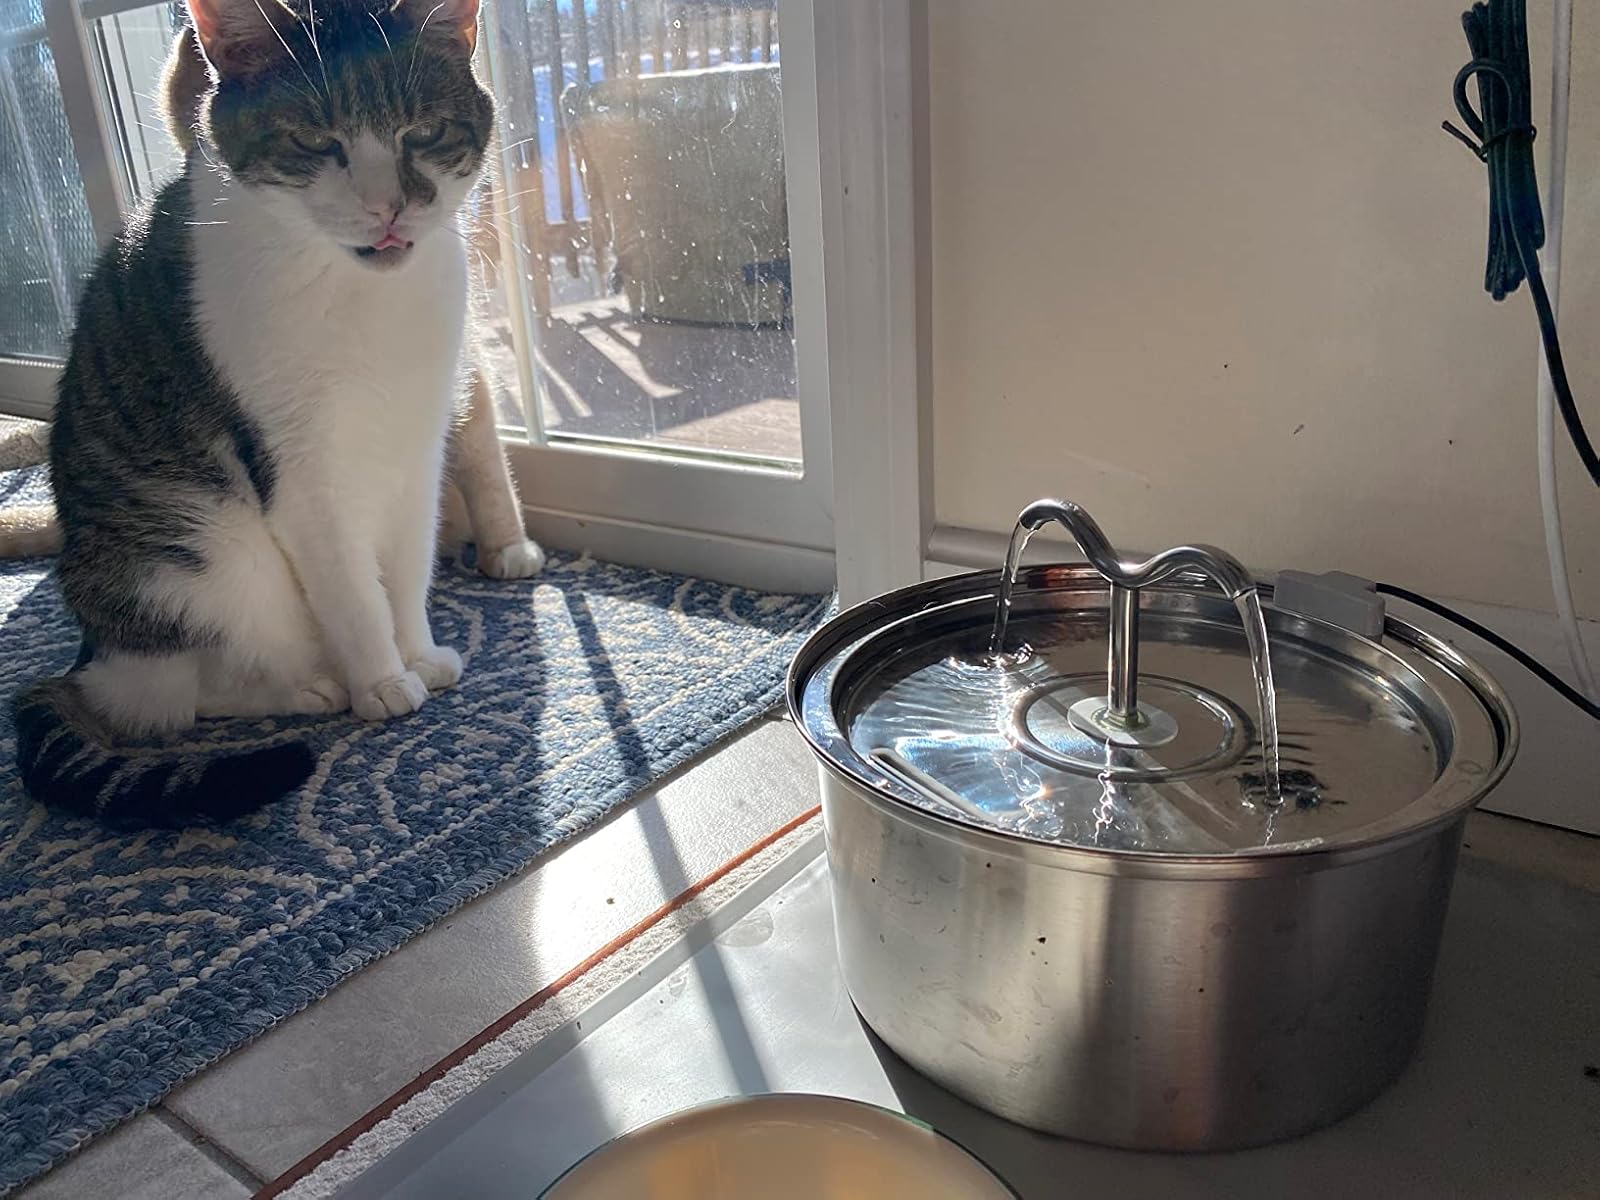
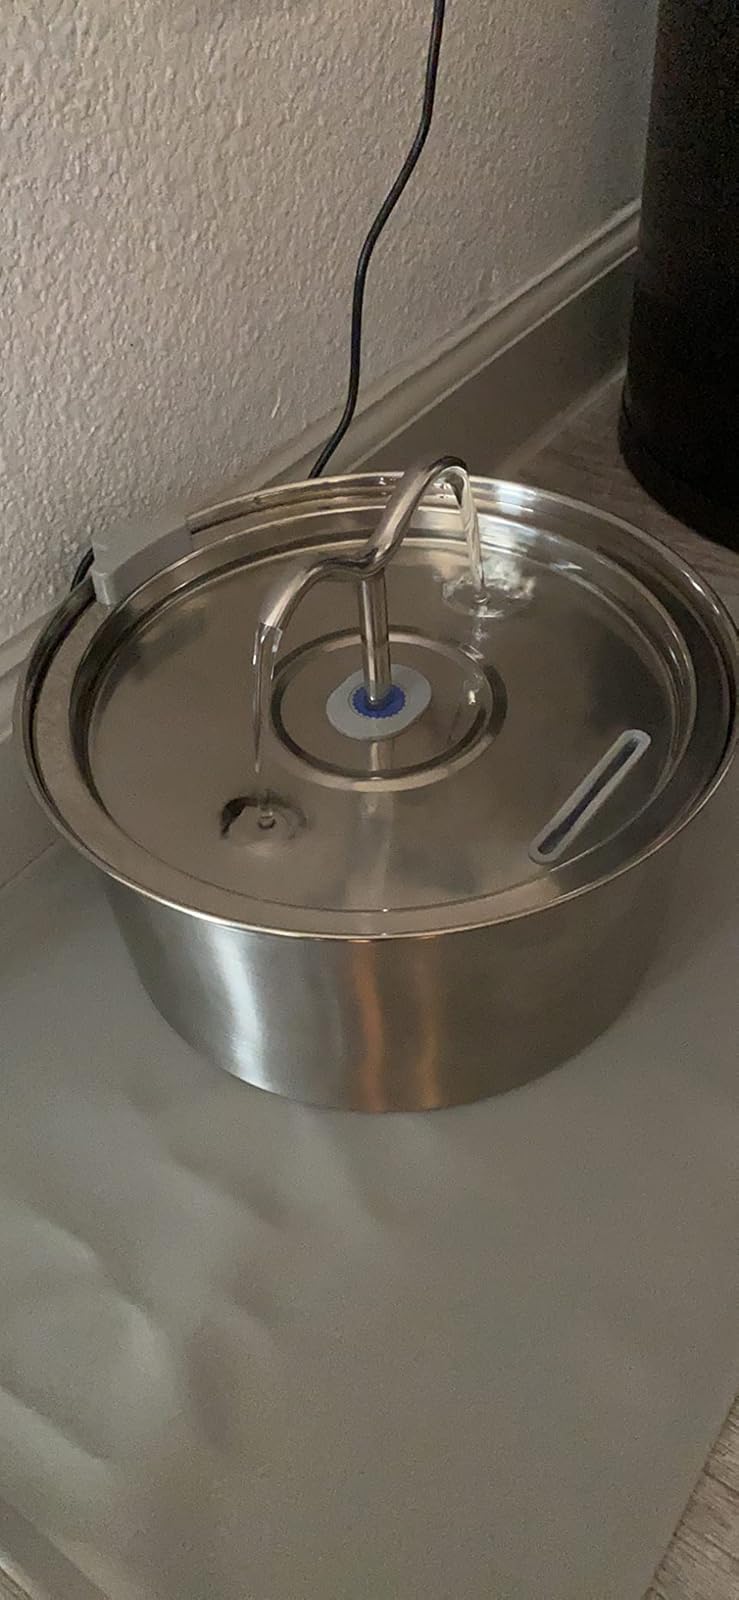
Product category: items_bowl
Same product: yes